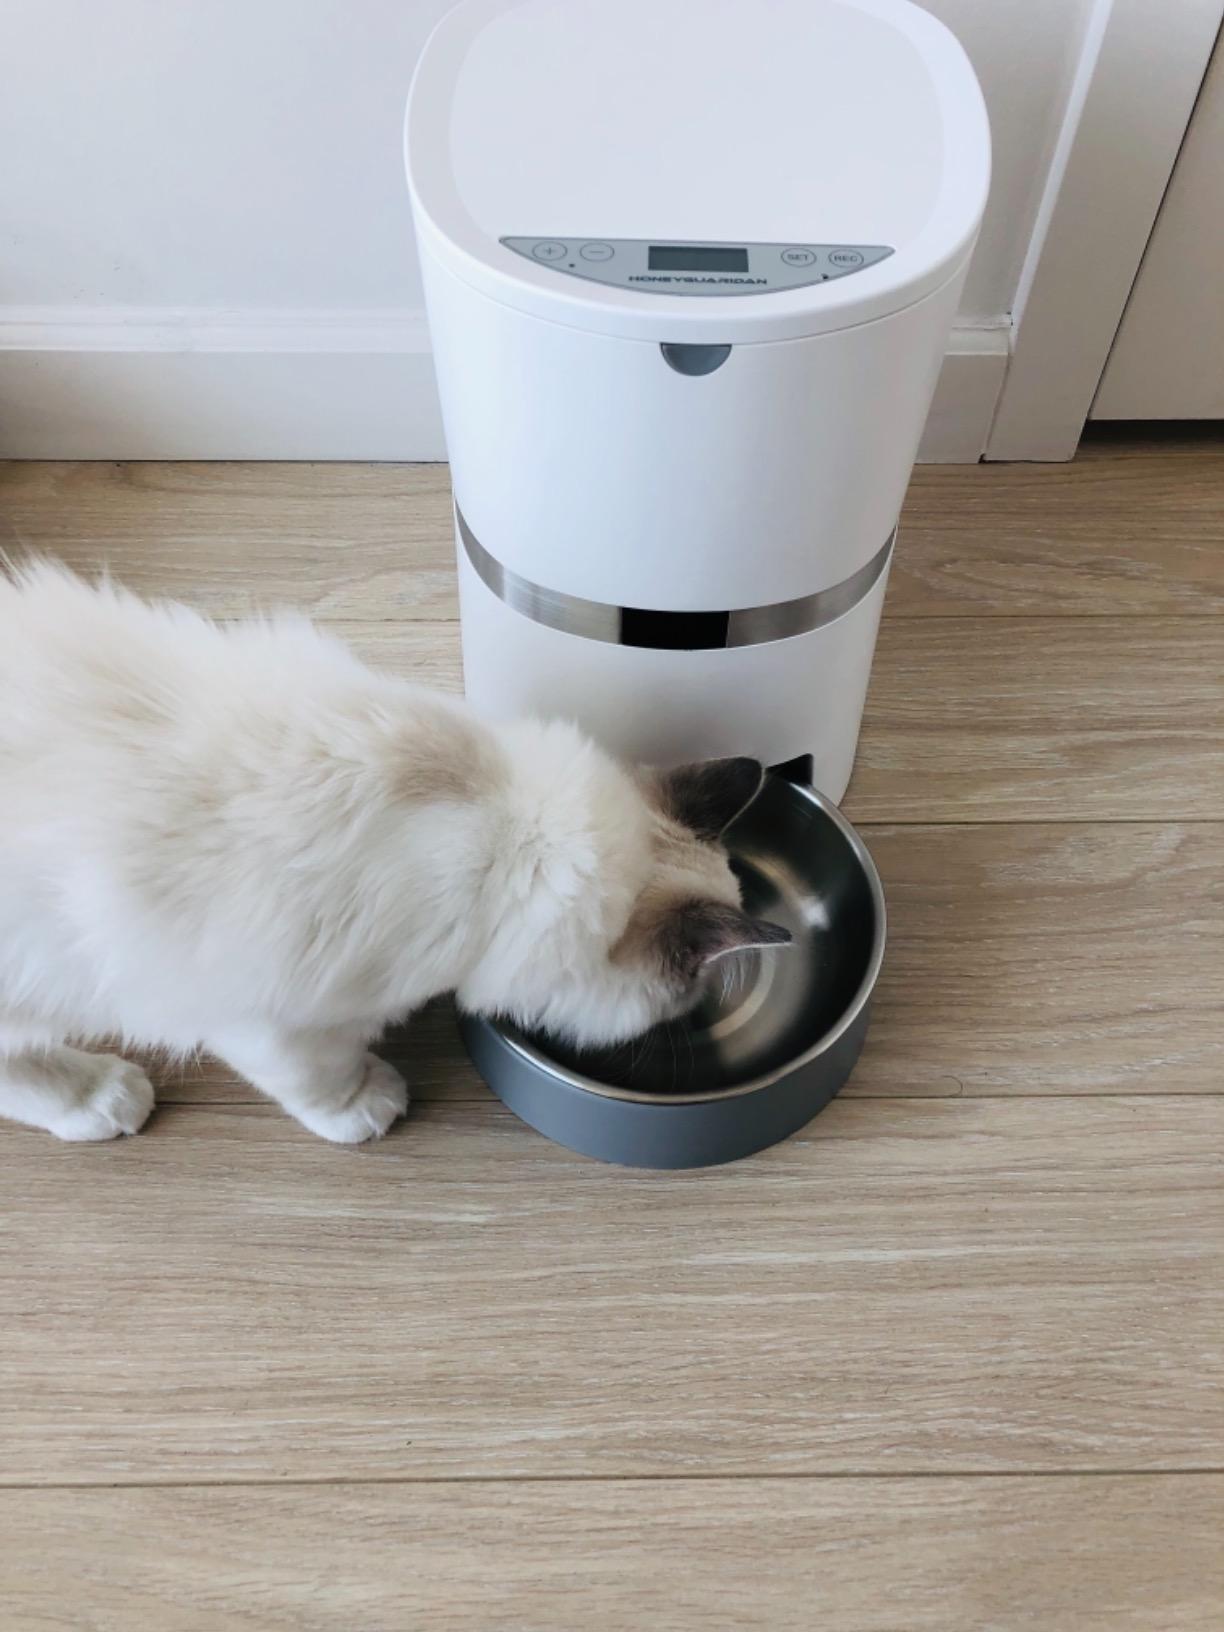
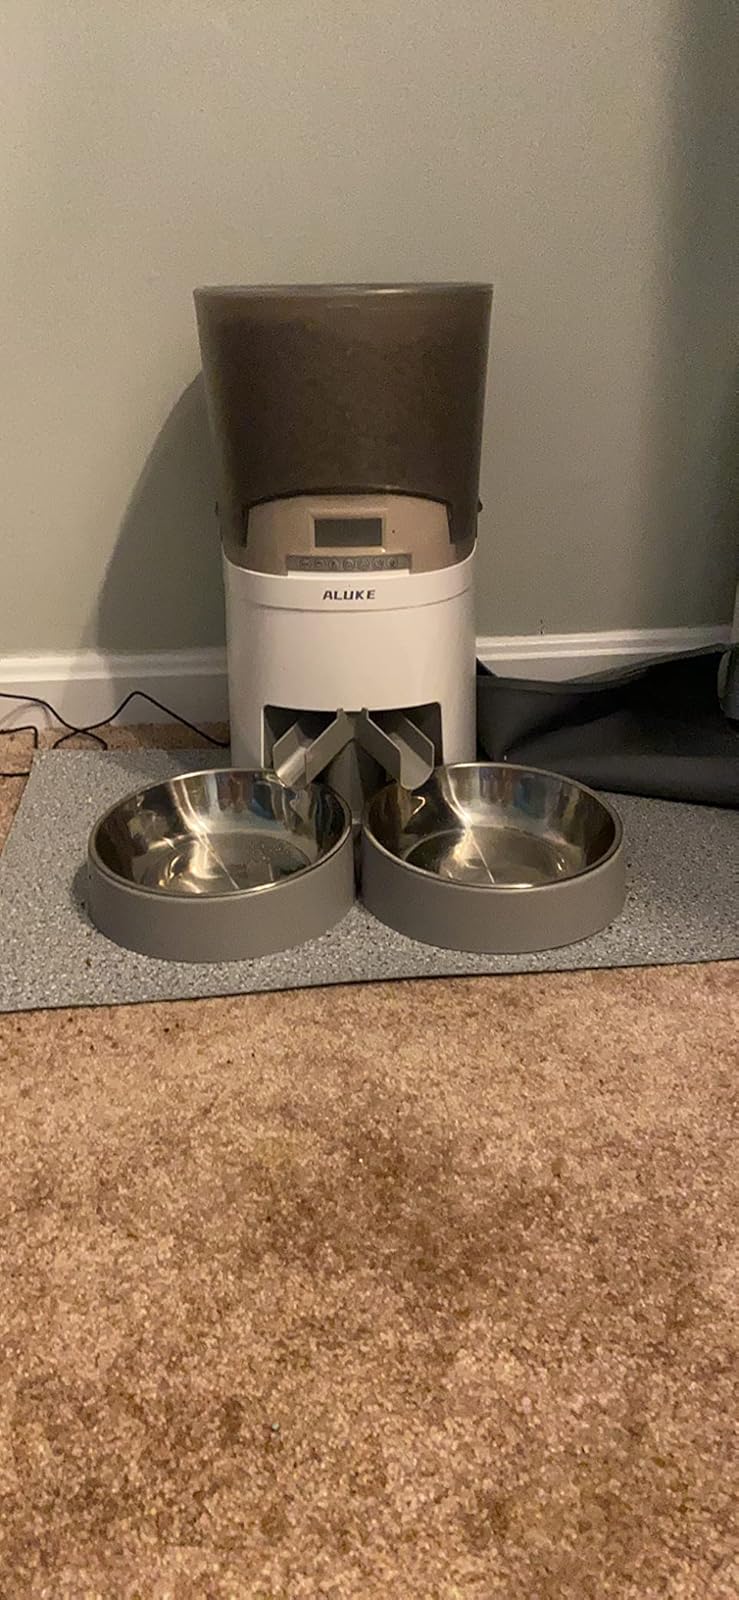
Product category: items_feeder
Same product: no